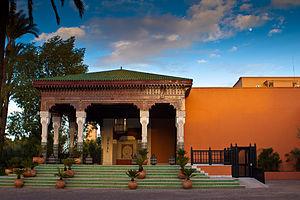
Entrée de l'hôtel La Mamounia à Marrakech
Anna Sorokin, dite Anna Delvey, née le 23 janvier 1991 à Domodedovo, est une escroqueuse russe naturalisée allemande. Arrivée en Allemagne pendant l'adolescence, elle s'intéresse à la mode et effectue un stage au sein du magazine français Purple. Elle commence alors à se faire appeler Anna Delvey et à prétendre être allemande. En 2013, elle commence à travailler à un projet de création d'une fondation d'art contemporain, la Anna Delvey Foundation.
Ceci est une liste des monuments classés par le ministère de culture marocain aux alentours de Marrakech.
L'Hôtel de la Mamounia appelé couramment La Mamounia est un hôtel cinq étoiles situé au Maroc. Faisant face aux montagnes de l'Atlas, il est situé au cœur de la vieille ville de Marrakech, à l'ouest. Comme le jardin Majorelle, la mosquée de la Koutoubia ou la place Jemaa el-Fna, ce palace est considéré par beaucoup comme un lieu « mythique » de la ville. Il est la propriété de l'Office national des chemins de fer, de la Ville de Marrakech, et de la caisse des dépôts marocaine.